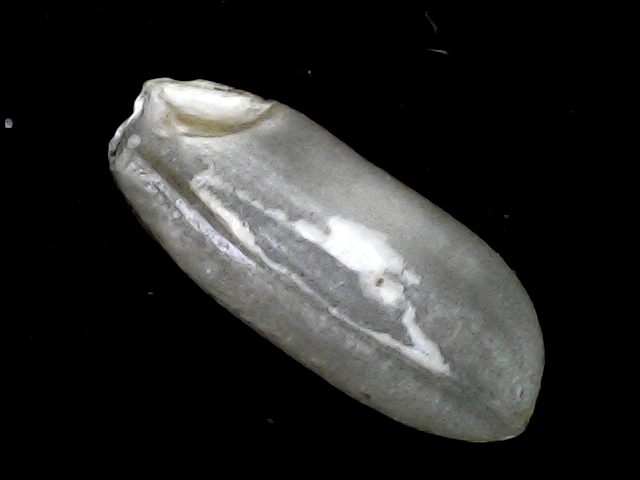
Rice variety: BD91